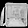
Label: Bag